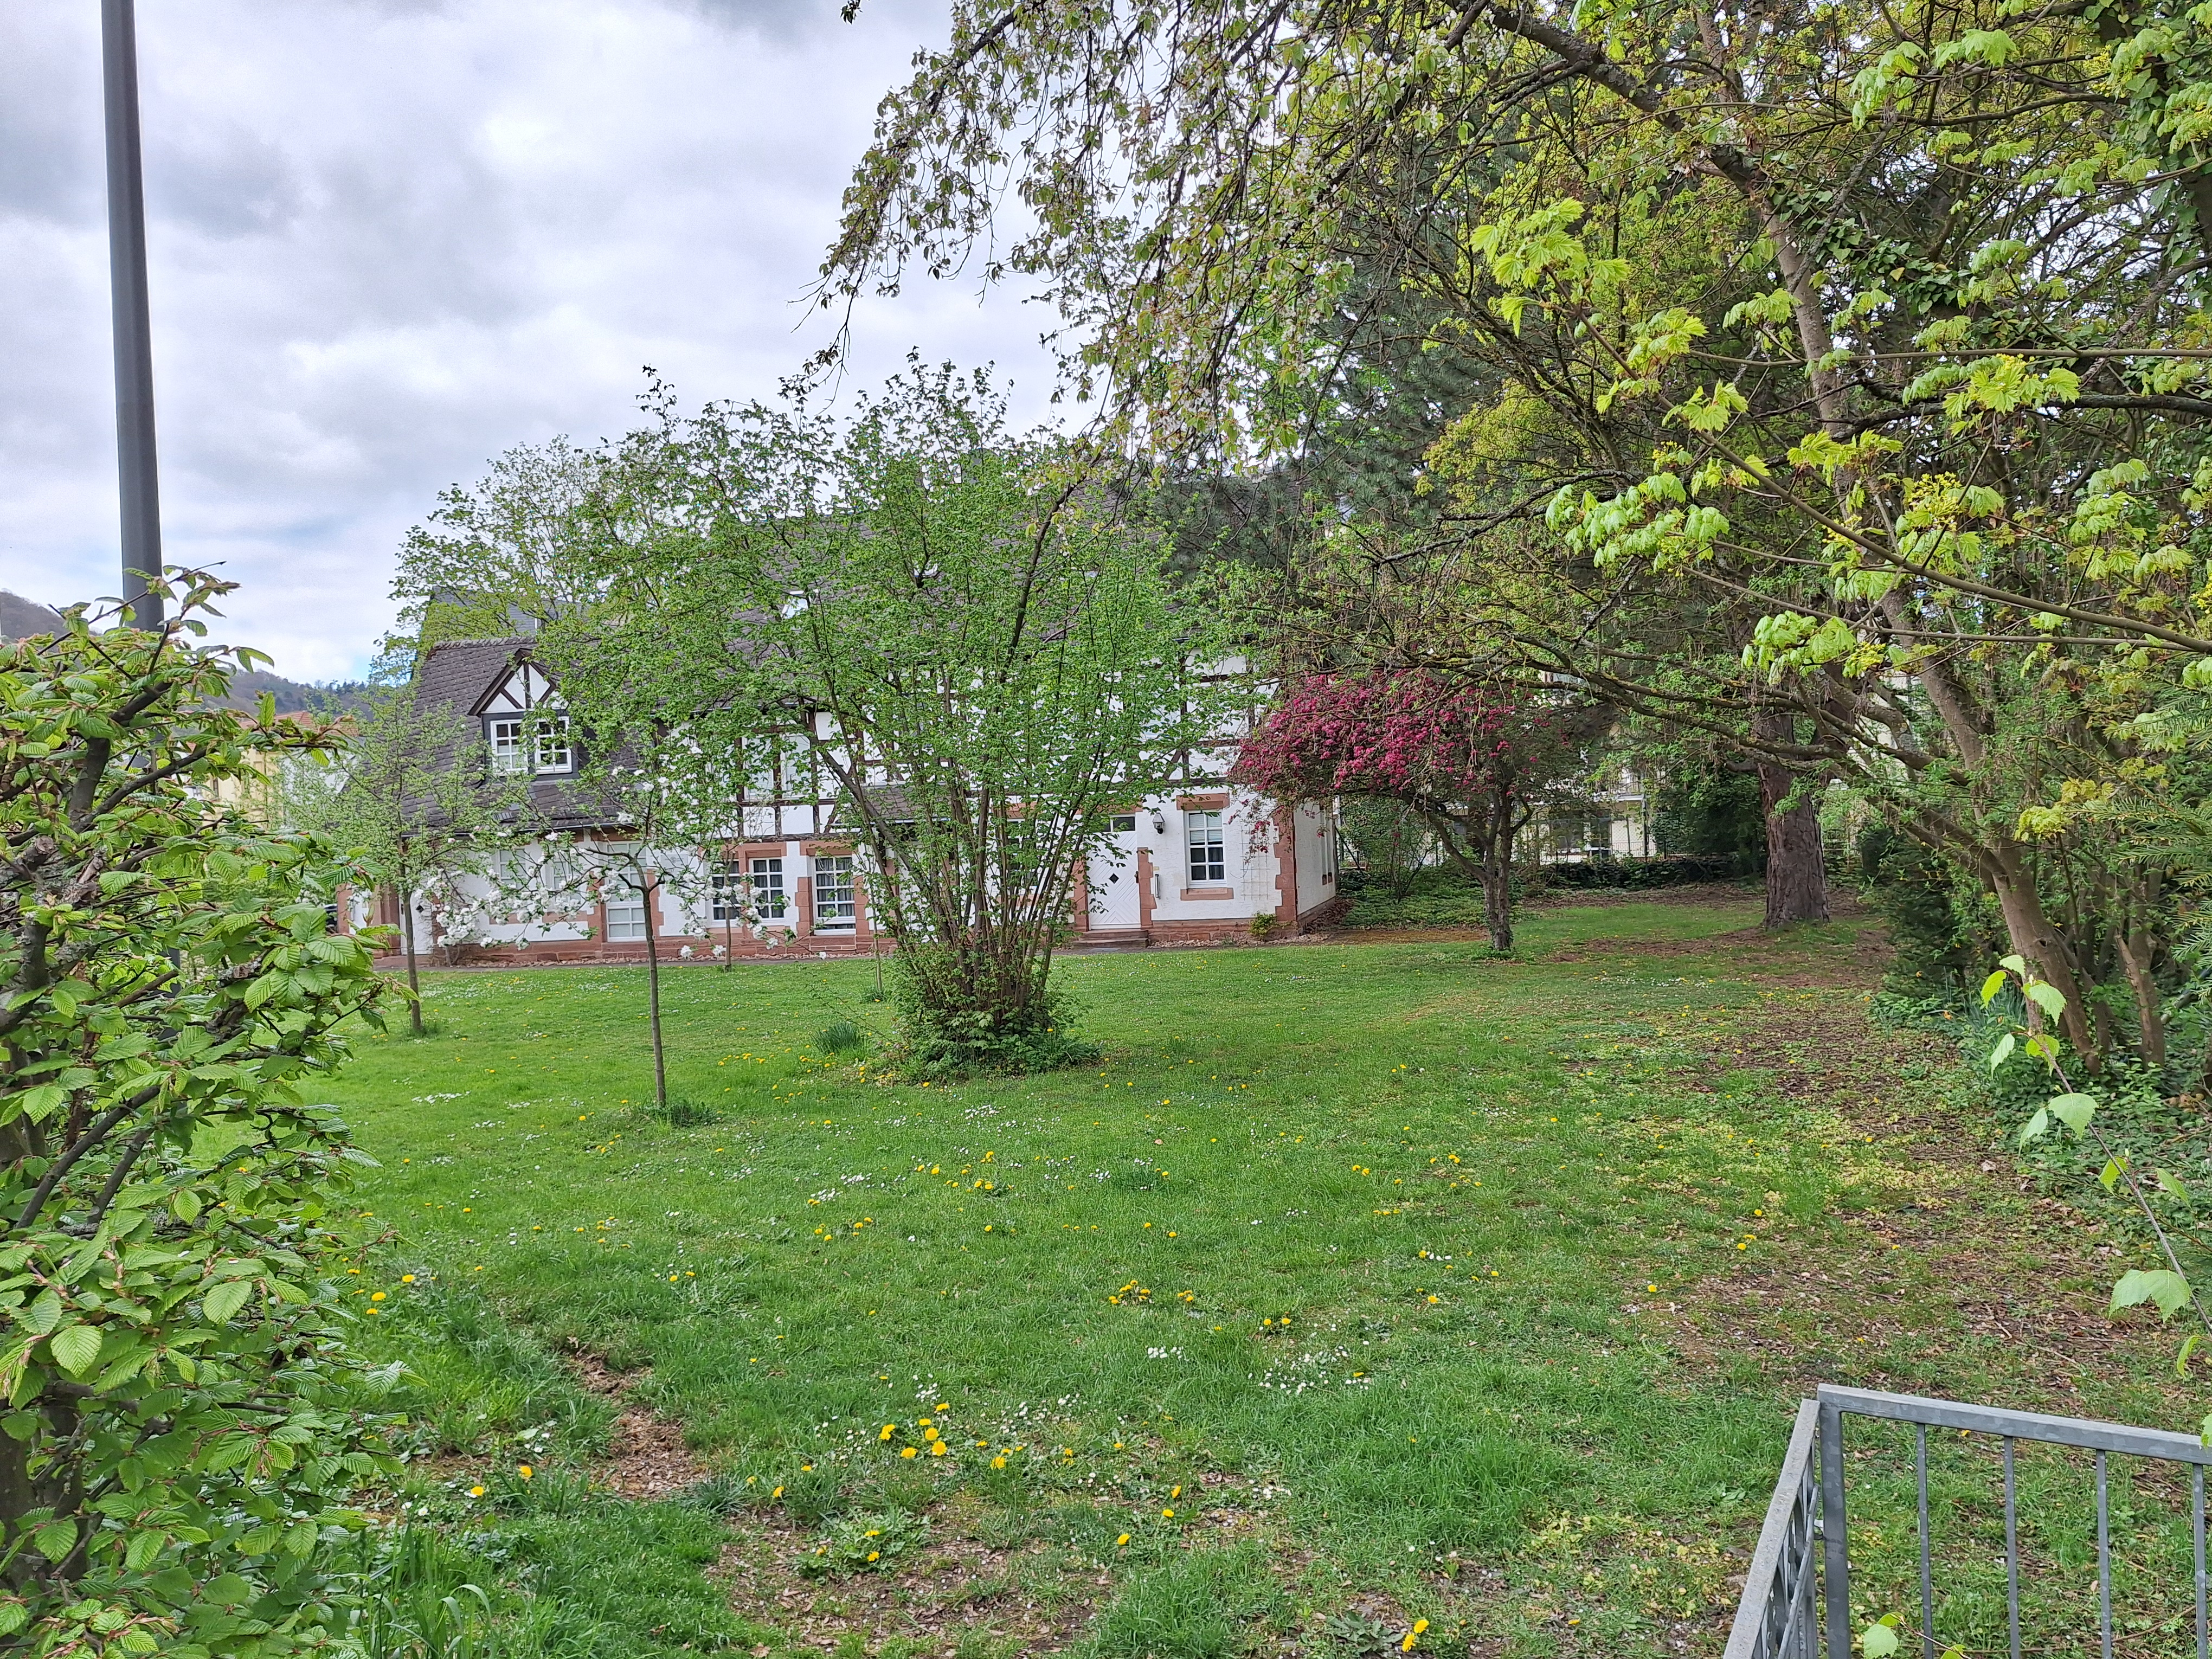
Building: Deutschhausstraße 17B